Ali bin Fetais Al-Marri

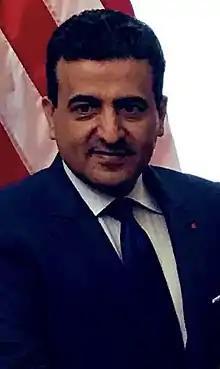
Al-Marri in 2019

Ali bin Mohsen bin Fetais Al-Marri (born February 8, 1965) is a Senior Qatari official and magistrate.